Émile Parisien

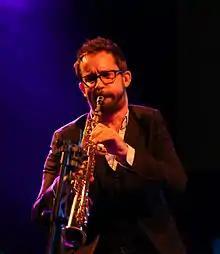
Parisien in concert, Frankfurt 2015

Parisien moved to Paris in 2000 and in 2004 founded his own quartet with Julien Touery (piano), Ivan Gélugne (double bass), and Sylvain Darrifourcq (drums). With compositions inspired by Hector Berlioz, Igor Stravinsky, Arnold Schoenberg, Richard Wagner, as well as John Coltrane and Wayne Shorter, this quartet gives an expressionist character to his music, where improvisation takes precedence.